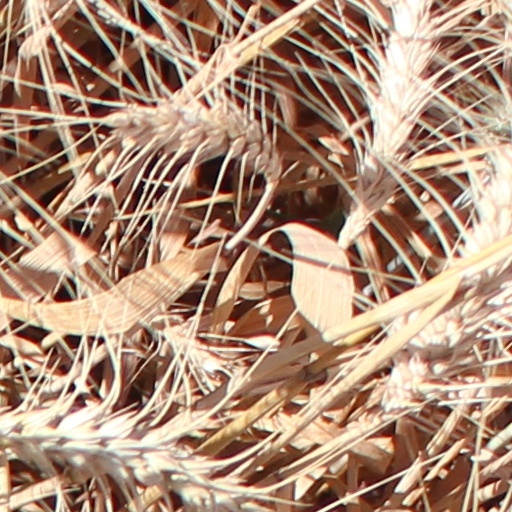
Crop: wheat